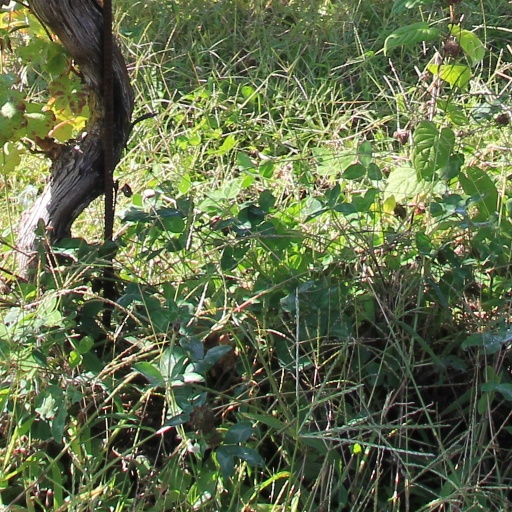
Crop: grape